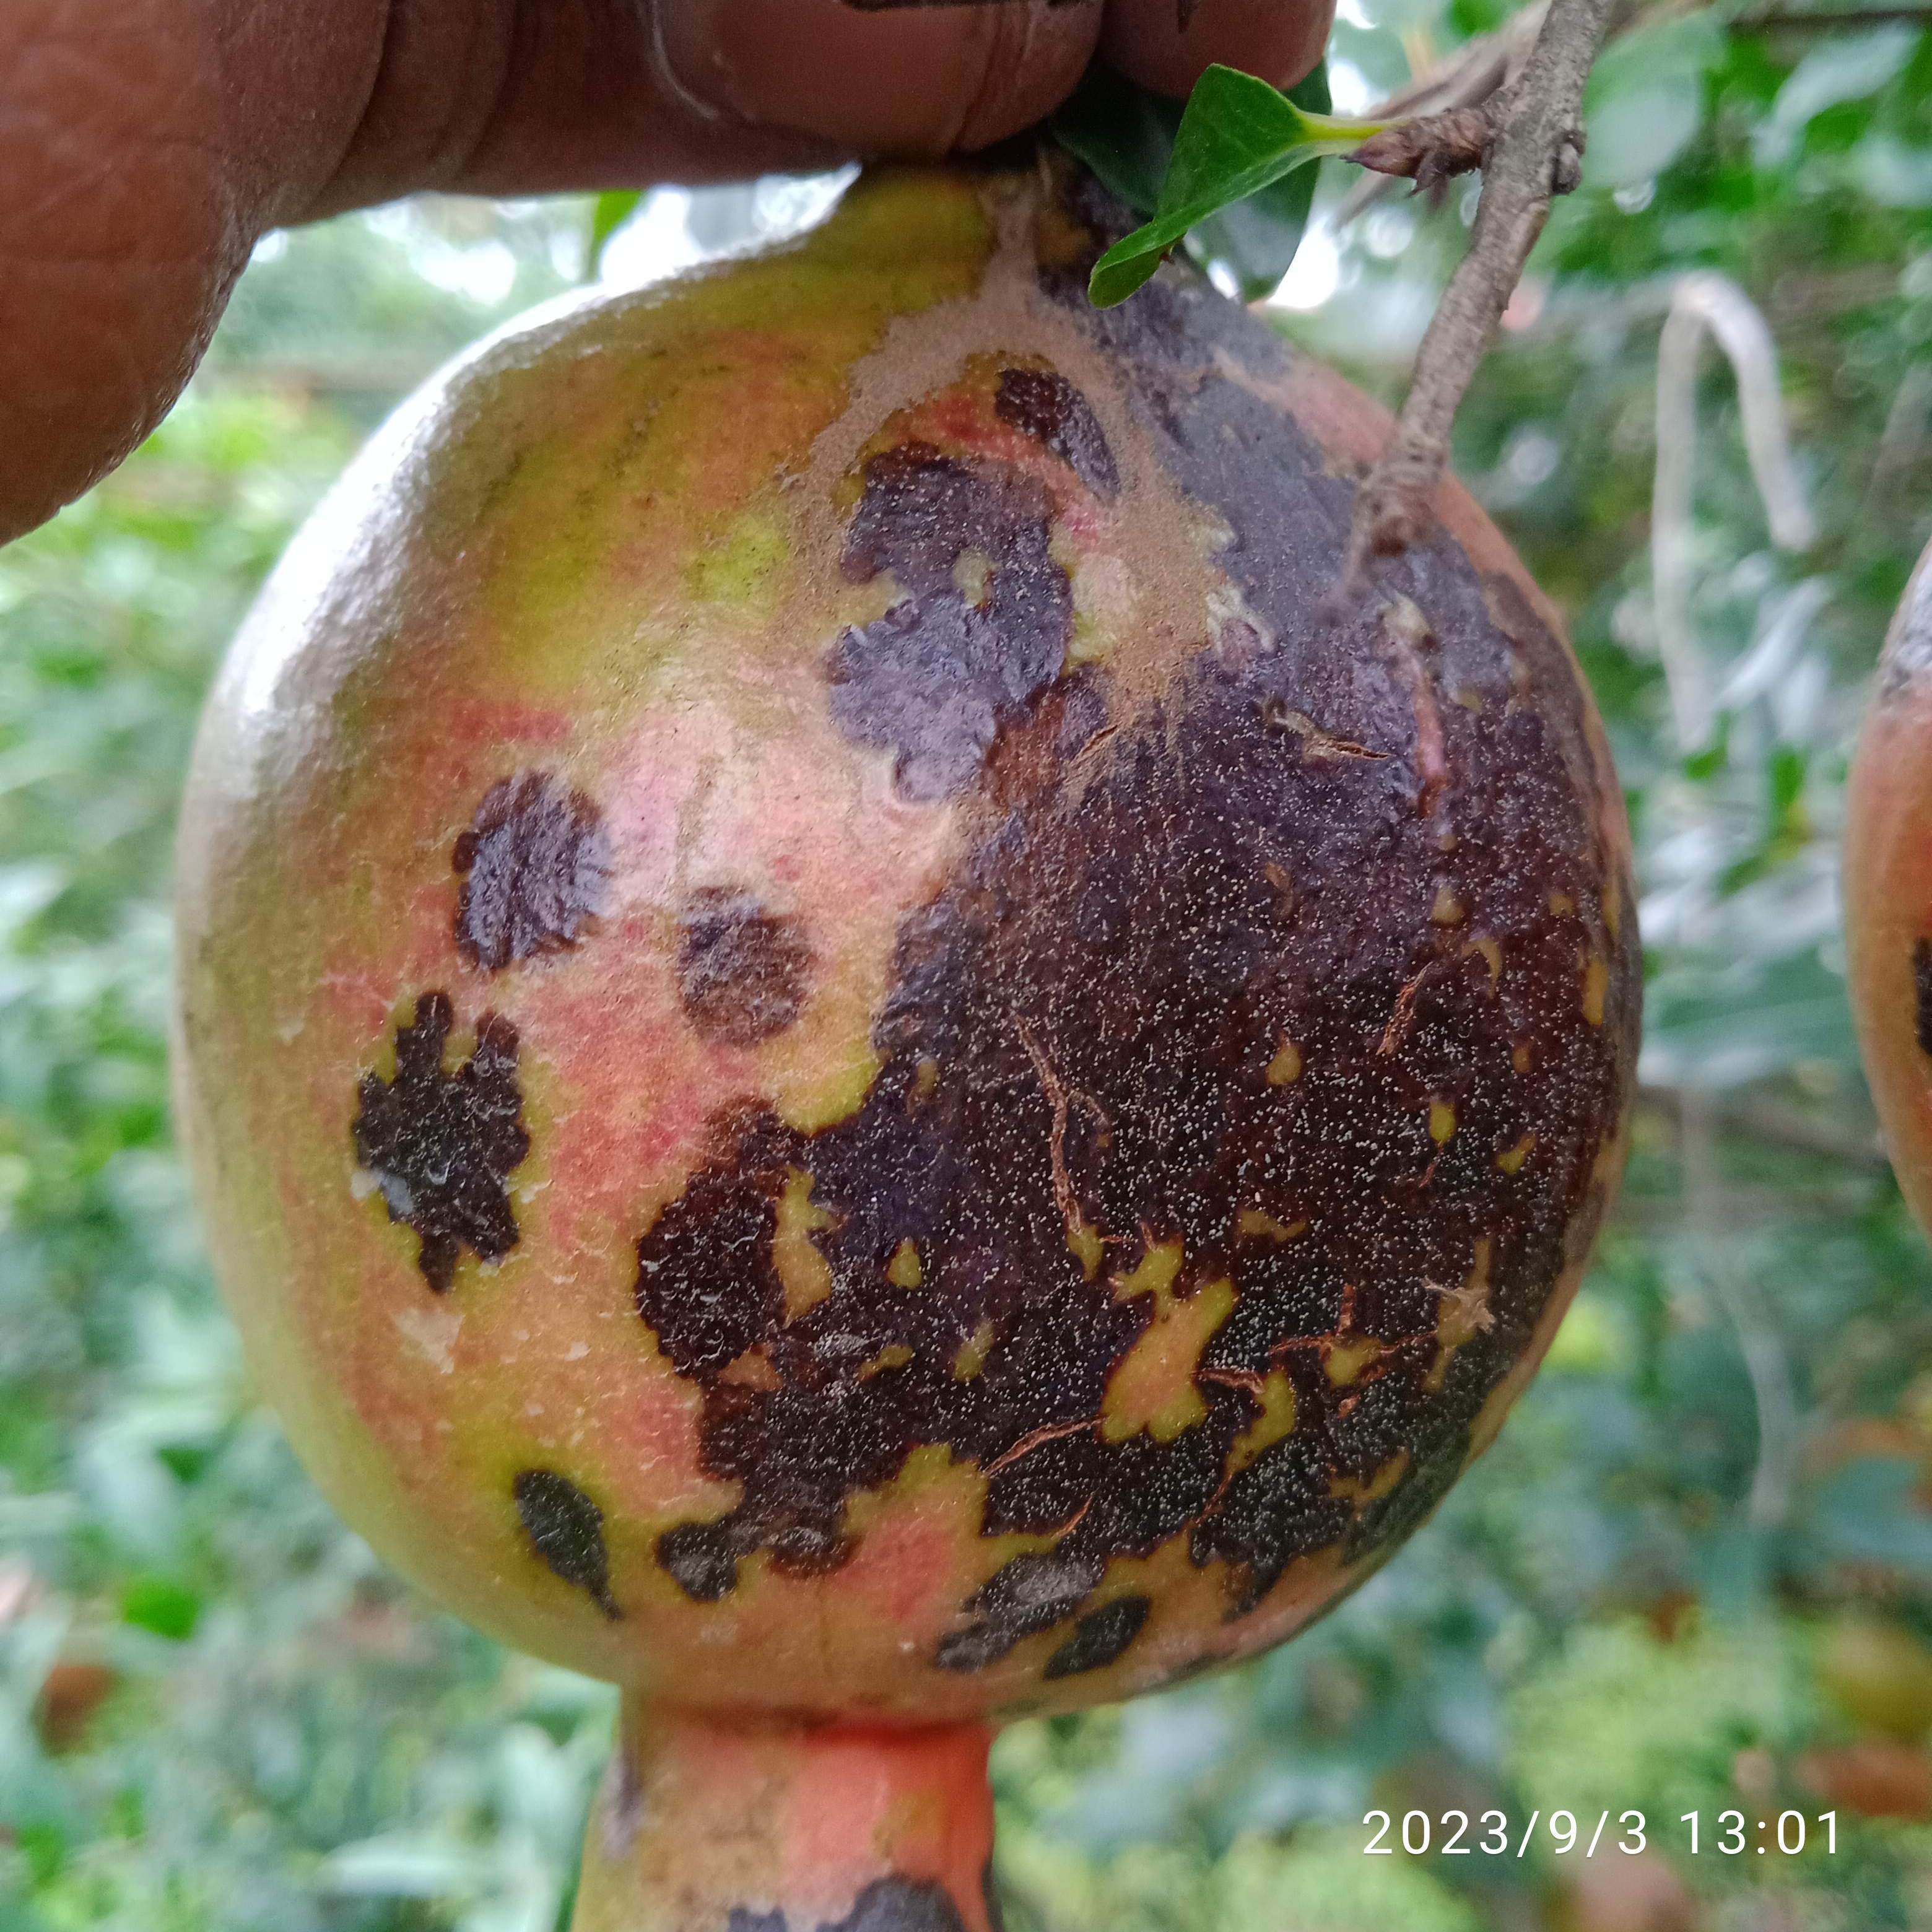
Label: Anthracnose